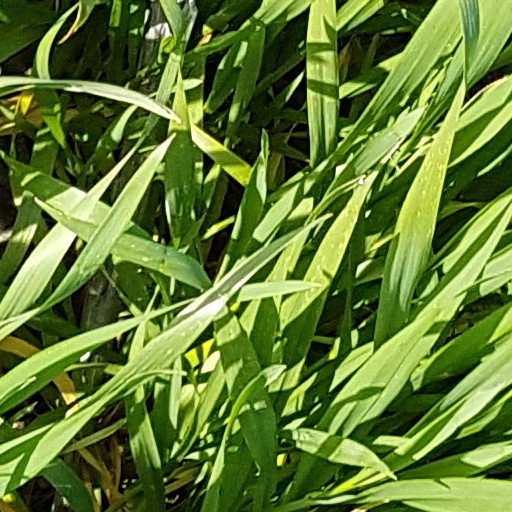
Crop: wheat